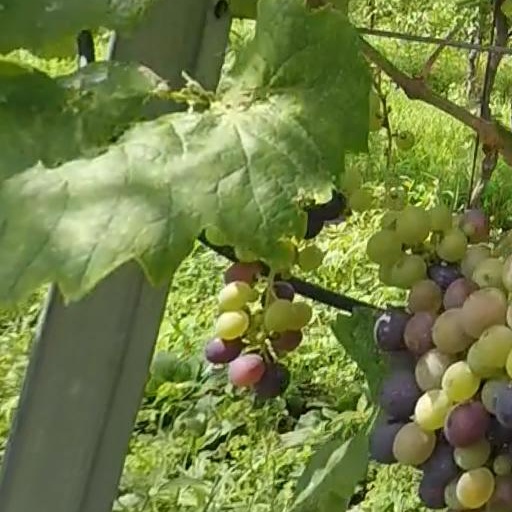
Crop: grape